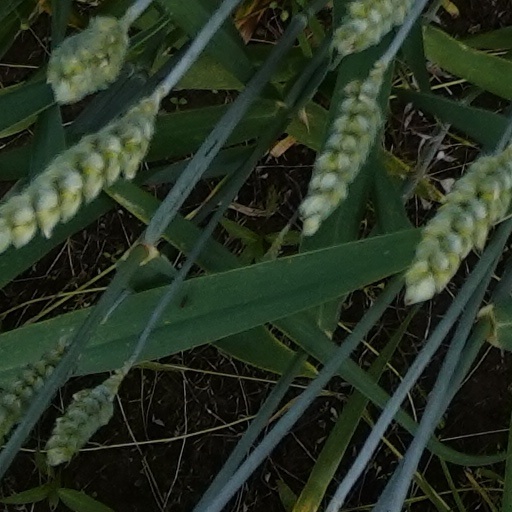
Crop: wheat